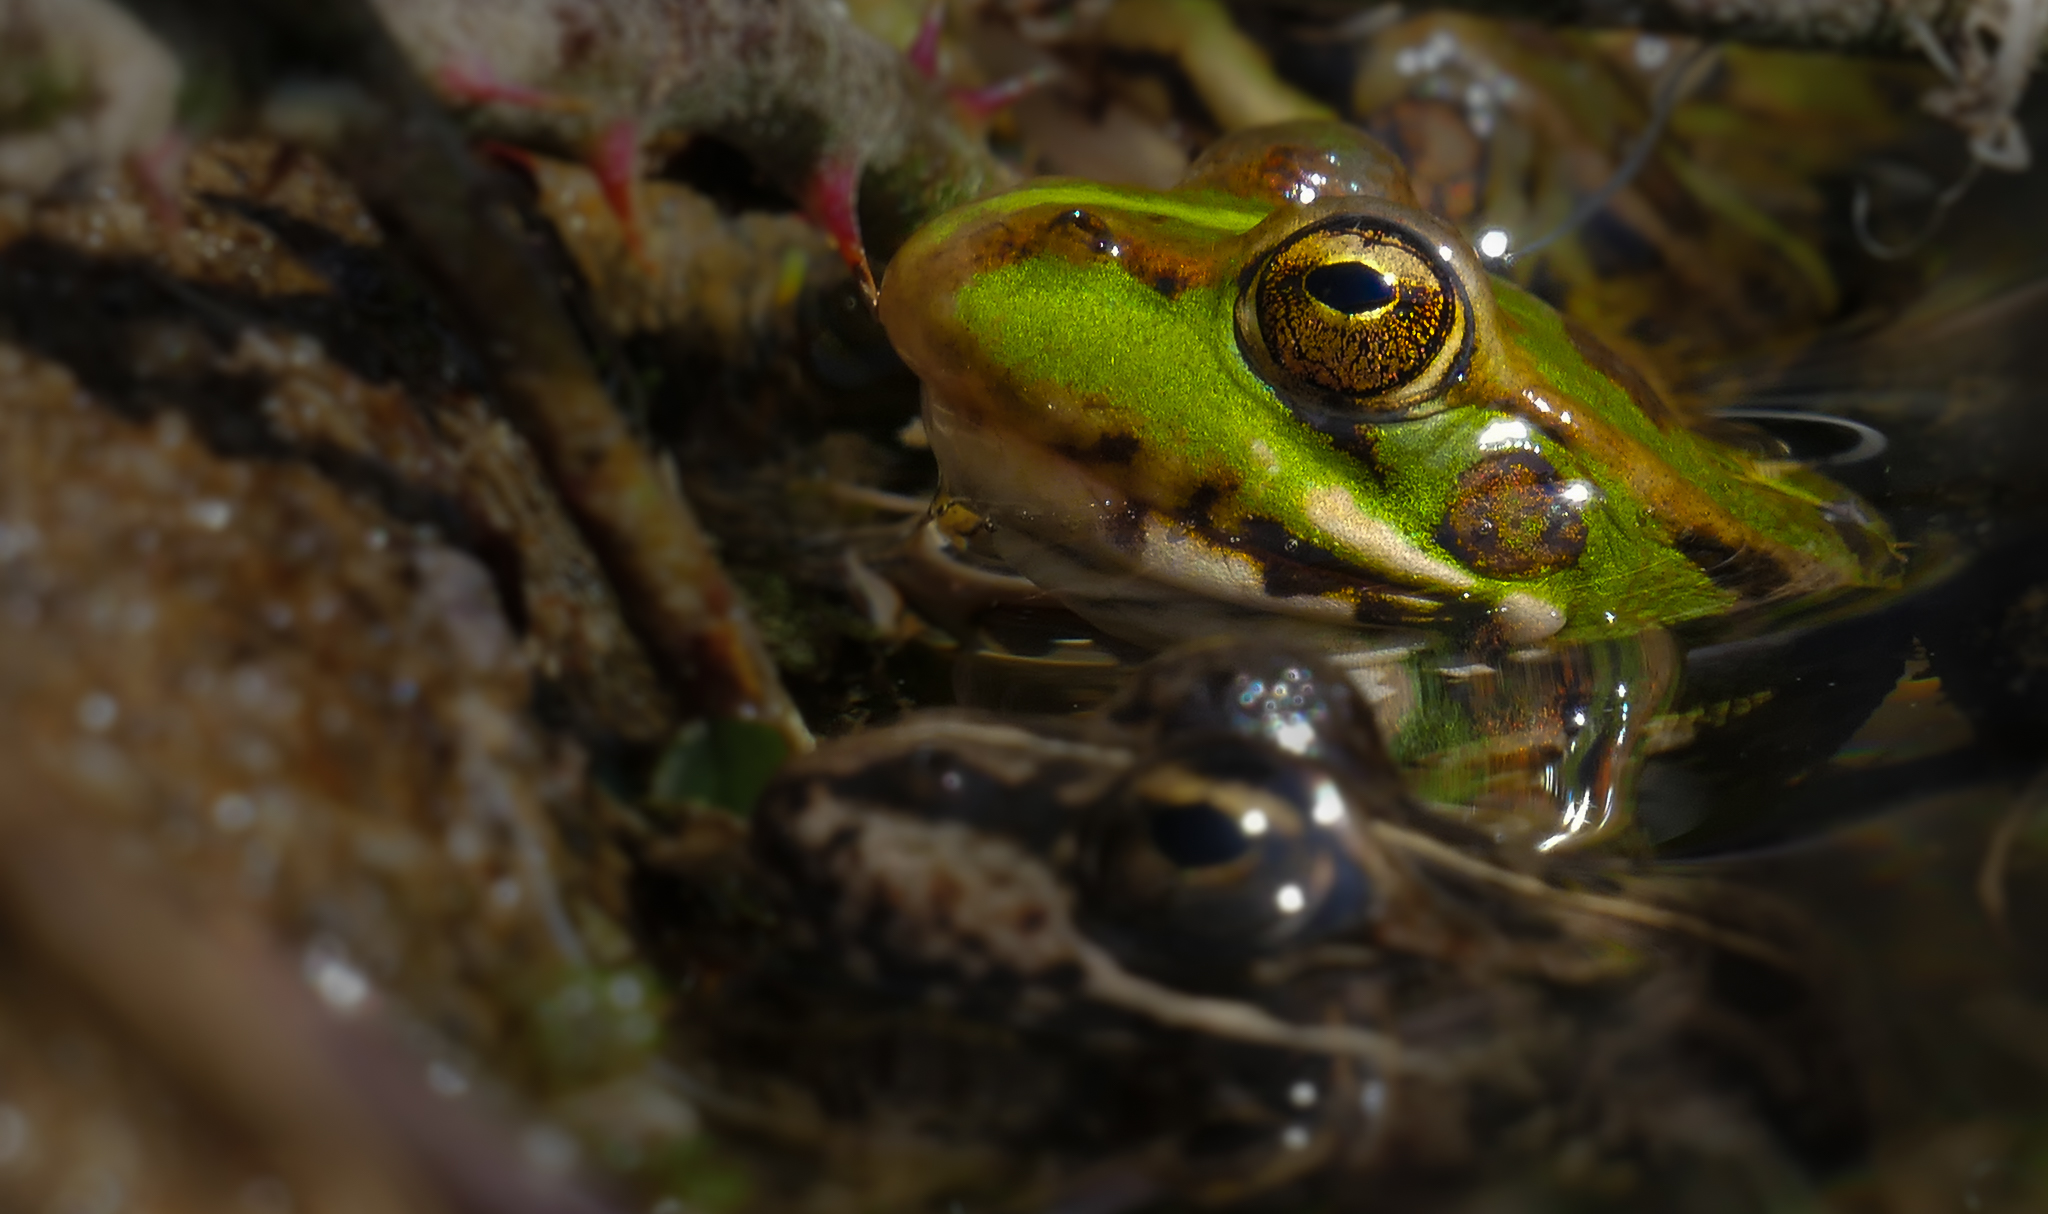
nature, wildlife, green, macro, biology, frog, toad, amphibian, fauna, tree frog, close up, animals, vertebrate, naturaleza, lumixfz1000, fz1000, rana, ggl1, xovesphoto, animales, panasoniclumixfz1000, macro photography, bullfrog, ranidae, marine biology